Fairfield, Connecticut

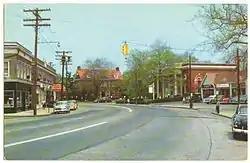
Fairfield Center in a 1956 postcard

Fairfield consists of many neighborhoods. The best known are wealthy Southport, where General Electric Chief Executive Officer Jack Welch lived for many years, and Greenfield Hill, with its large green areas, famous dogwood trees, and picturesque green with its white-spired Congregational church. Other neighborhoods include Stratfield, Tunxis Hill, the University area, Grasmere, Mill Plain, Knapp's Village, Melville Village, Holland Hill, Murray, and the Fairfield Beach area, which has recently undergone a renaissance with the construction of many new homes by residents wishing to live in proximity to the beach and downtown. This has resulted in steadily rising property prices. Two shopping districts in town include the Post Road (U.S. 1) and Black Rock Turnpike.